Burlington, West Virginia

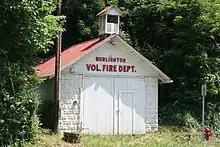
Old Engine House of the Burlington Vol. Fire Company, built c. 1935

In 1913, Dr. F.L. Baker of Burlington and Rev. F.C. Rollman, Postmaster of nearby Elk Garden organized the Star of Hope Child Refuge, a home and school for orphaned children who otherwise would have been sent to the county poor farm or orphanage. From 1950 through 1993, the center was known as the Burlington United Methodist Children's Home and today is known as the Burlington United Methodist Family Services, Inc. The center's campus includes residential and classroom buildings in Burlington. The Burlington United Methodist Family Services also operates facilities in Keyser and Beckley.